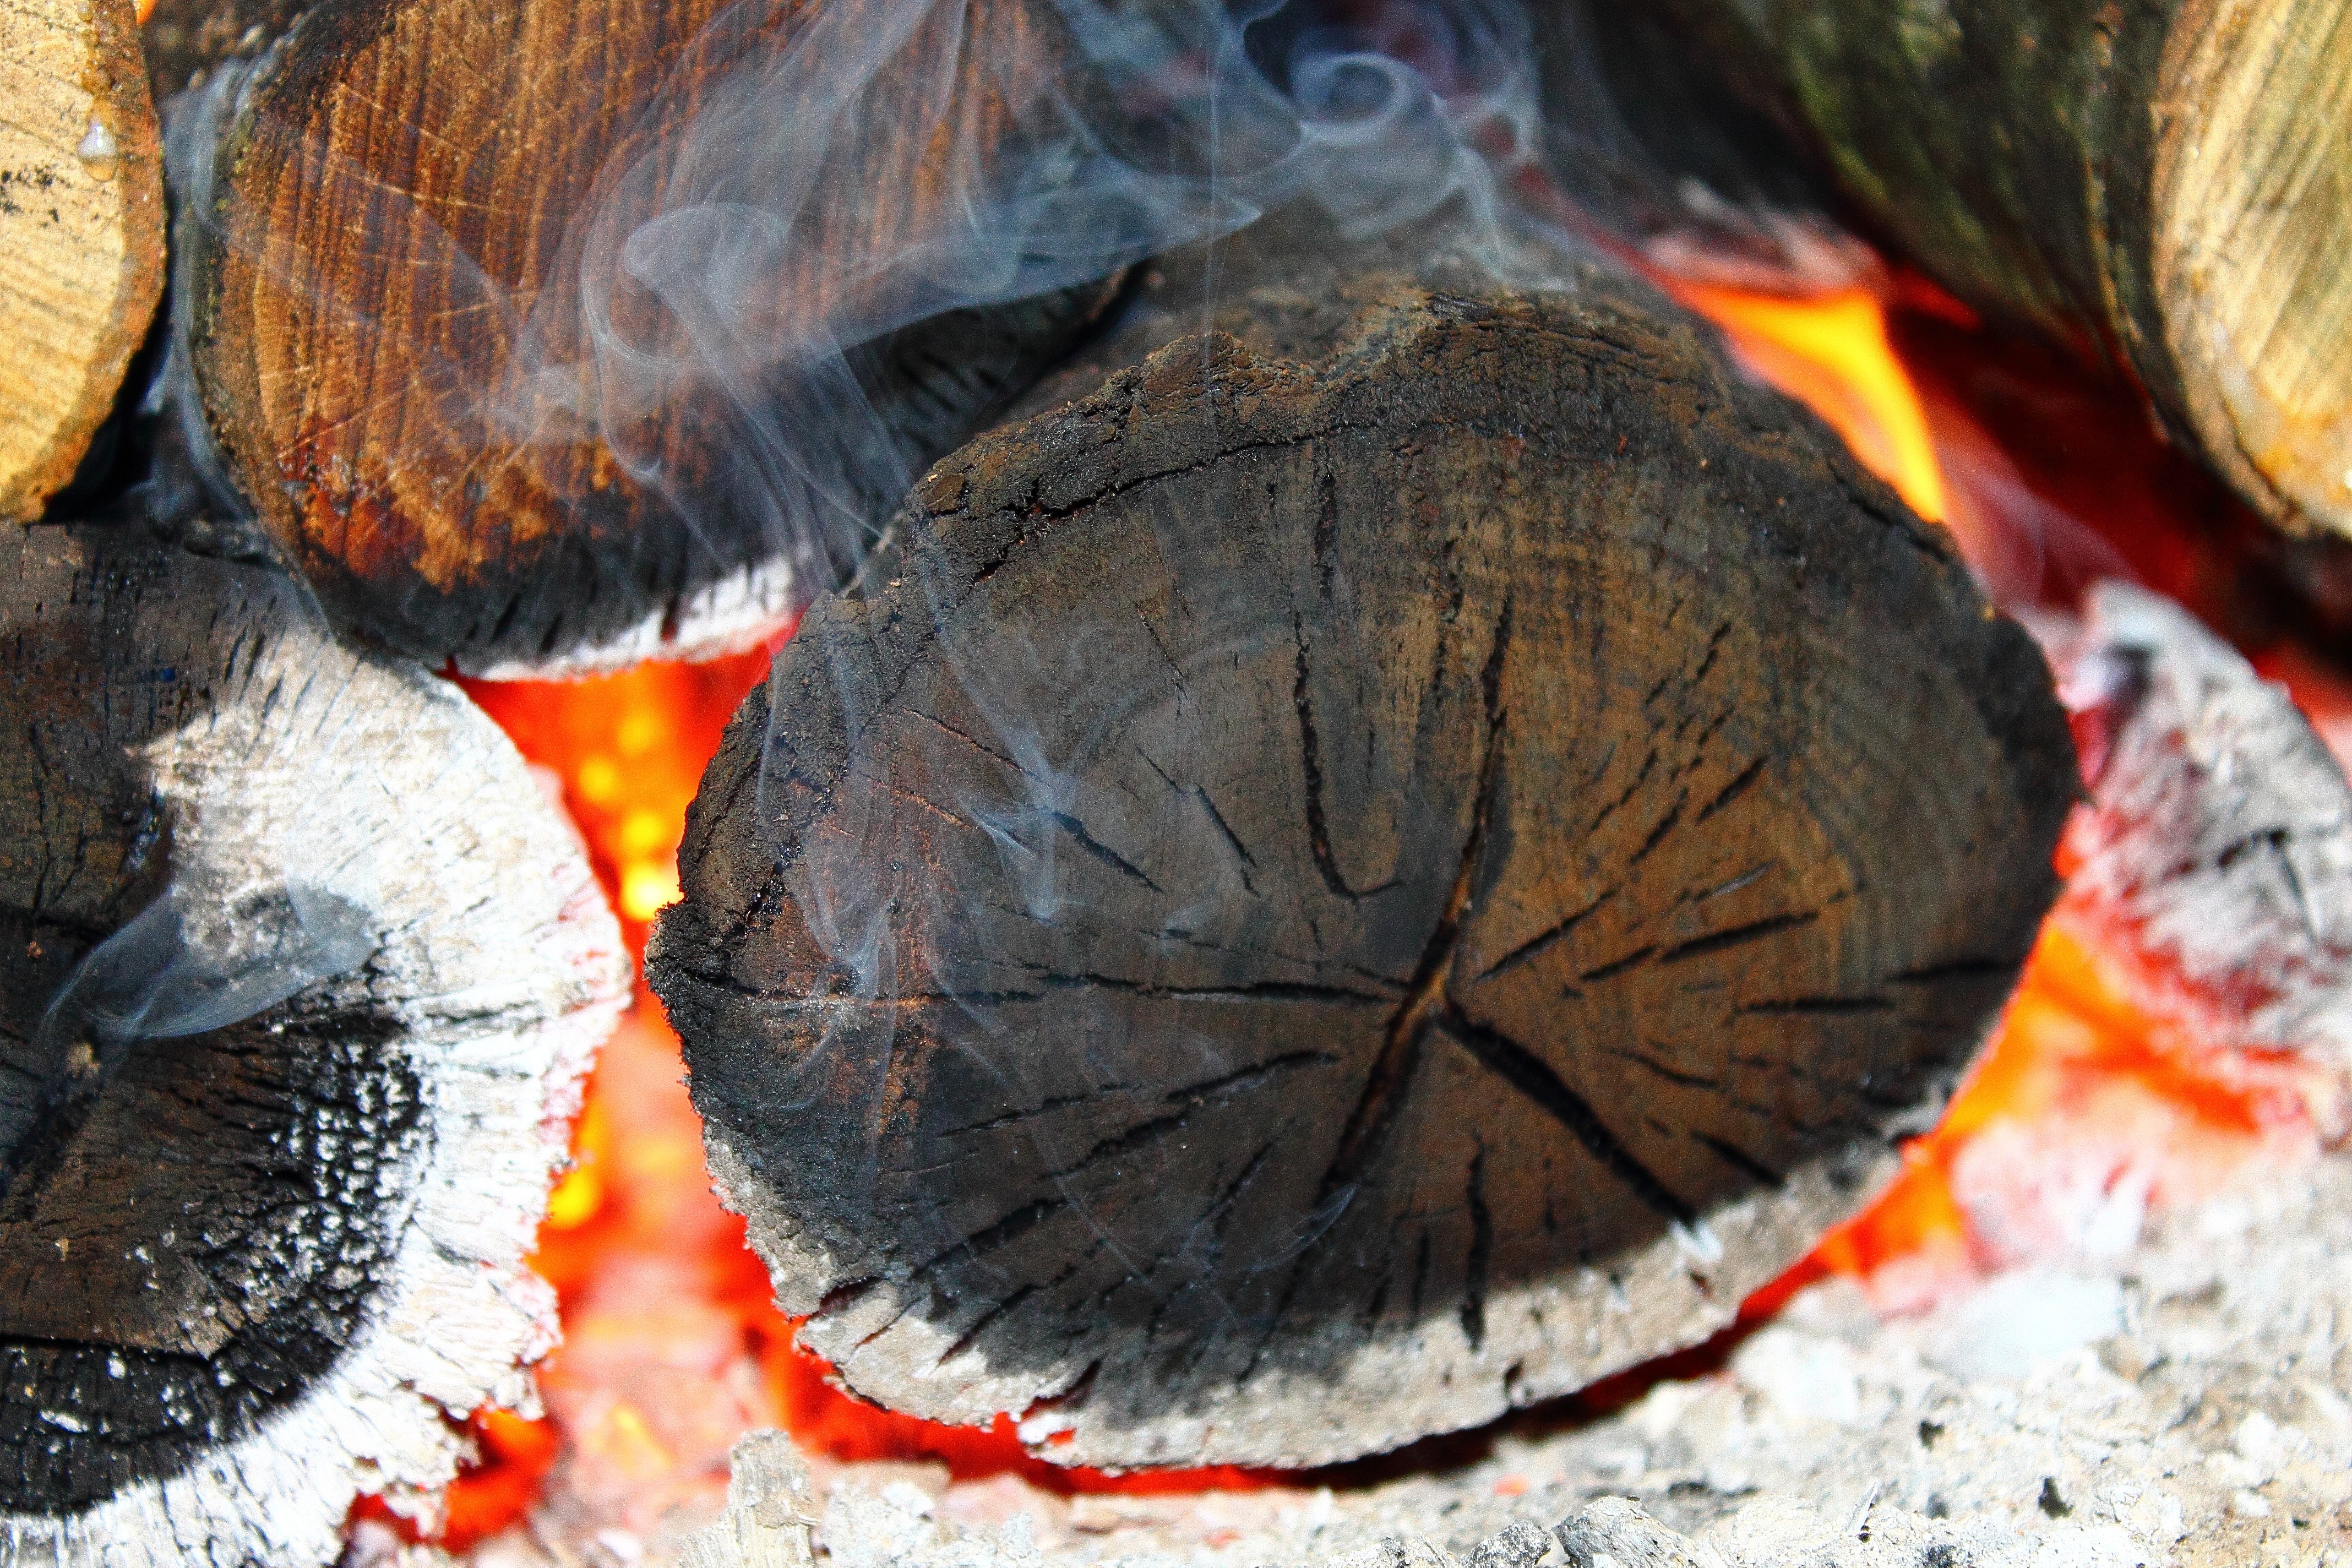
tree, wood, warm, leaf, trunk, smoke, food, red, relax, color, autumn, fire, soil, fireplace, heat, energy, burn, close up, relaxation, hot, comfort, flammable, macro photography, censer, the flame, the temperature of, medicinal mushroom